Wilton Diptych

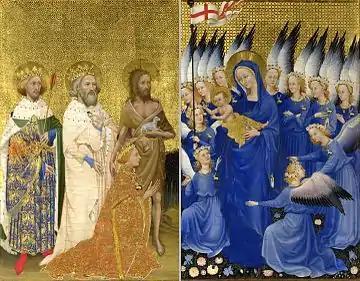
The Wilton Diptych, –1399. Each panel is .

The Wilton Diptych (made ) is a small portable diptych of two hinged panels, painted on both sides, now in the National Gallery, London. It is an extremely rare survival of a late medieval religious panel painting from England. The diptych was painted for King Richard II of England, who is depicted kneeling before the Virgin and Child in what is known as a donor portrait. He is presented to them by (left to right) the English saints King Edmund the Martyr, King Edward the Confessor and patron saint, John the Baptist. The painting is an outstanding example of the International Gothic style, and the nationality of the unknown artist is probably French or English.